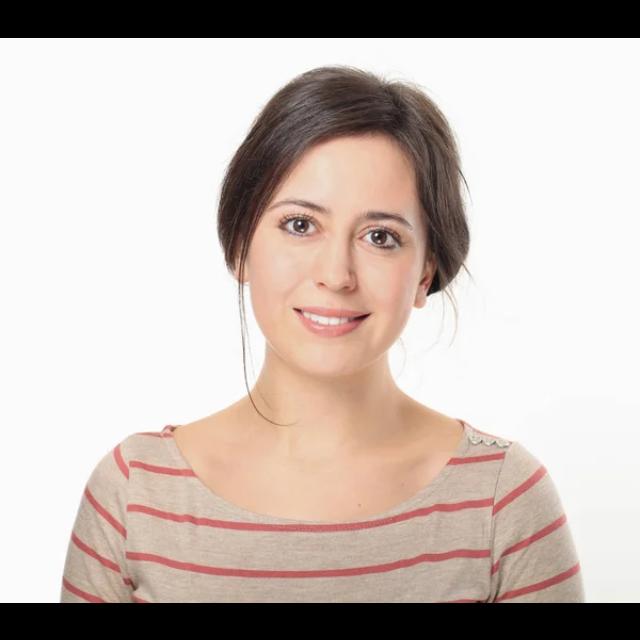
Portrait style: Real Portrait